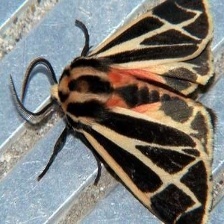
Species: BANDED TIGER MOTH